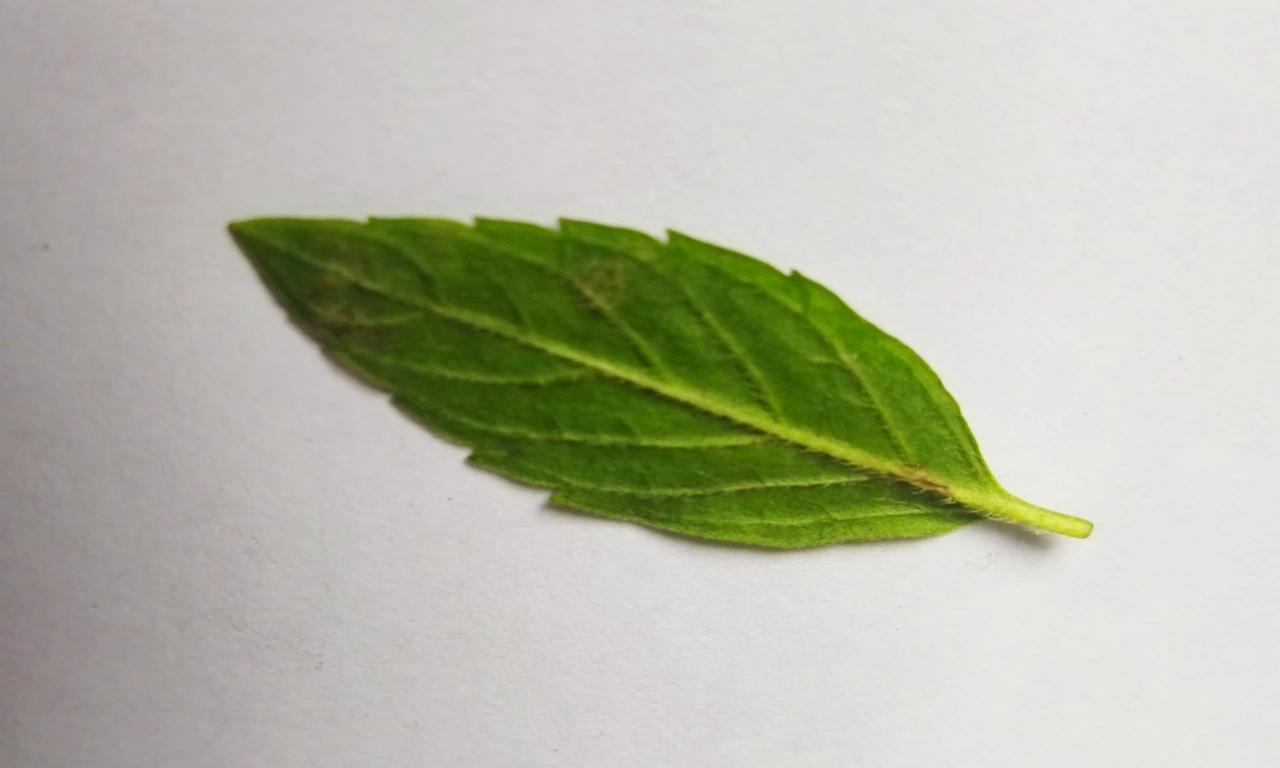
Label: Fresh